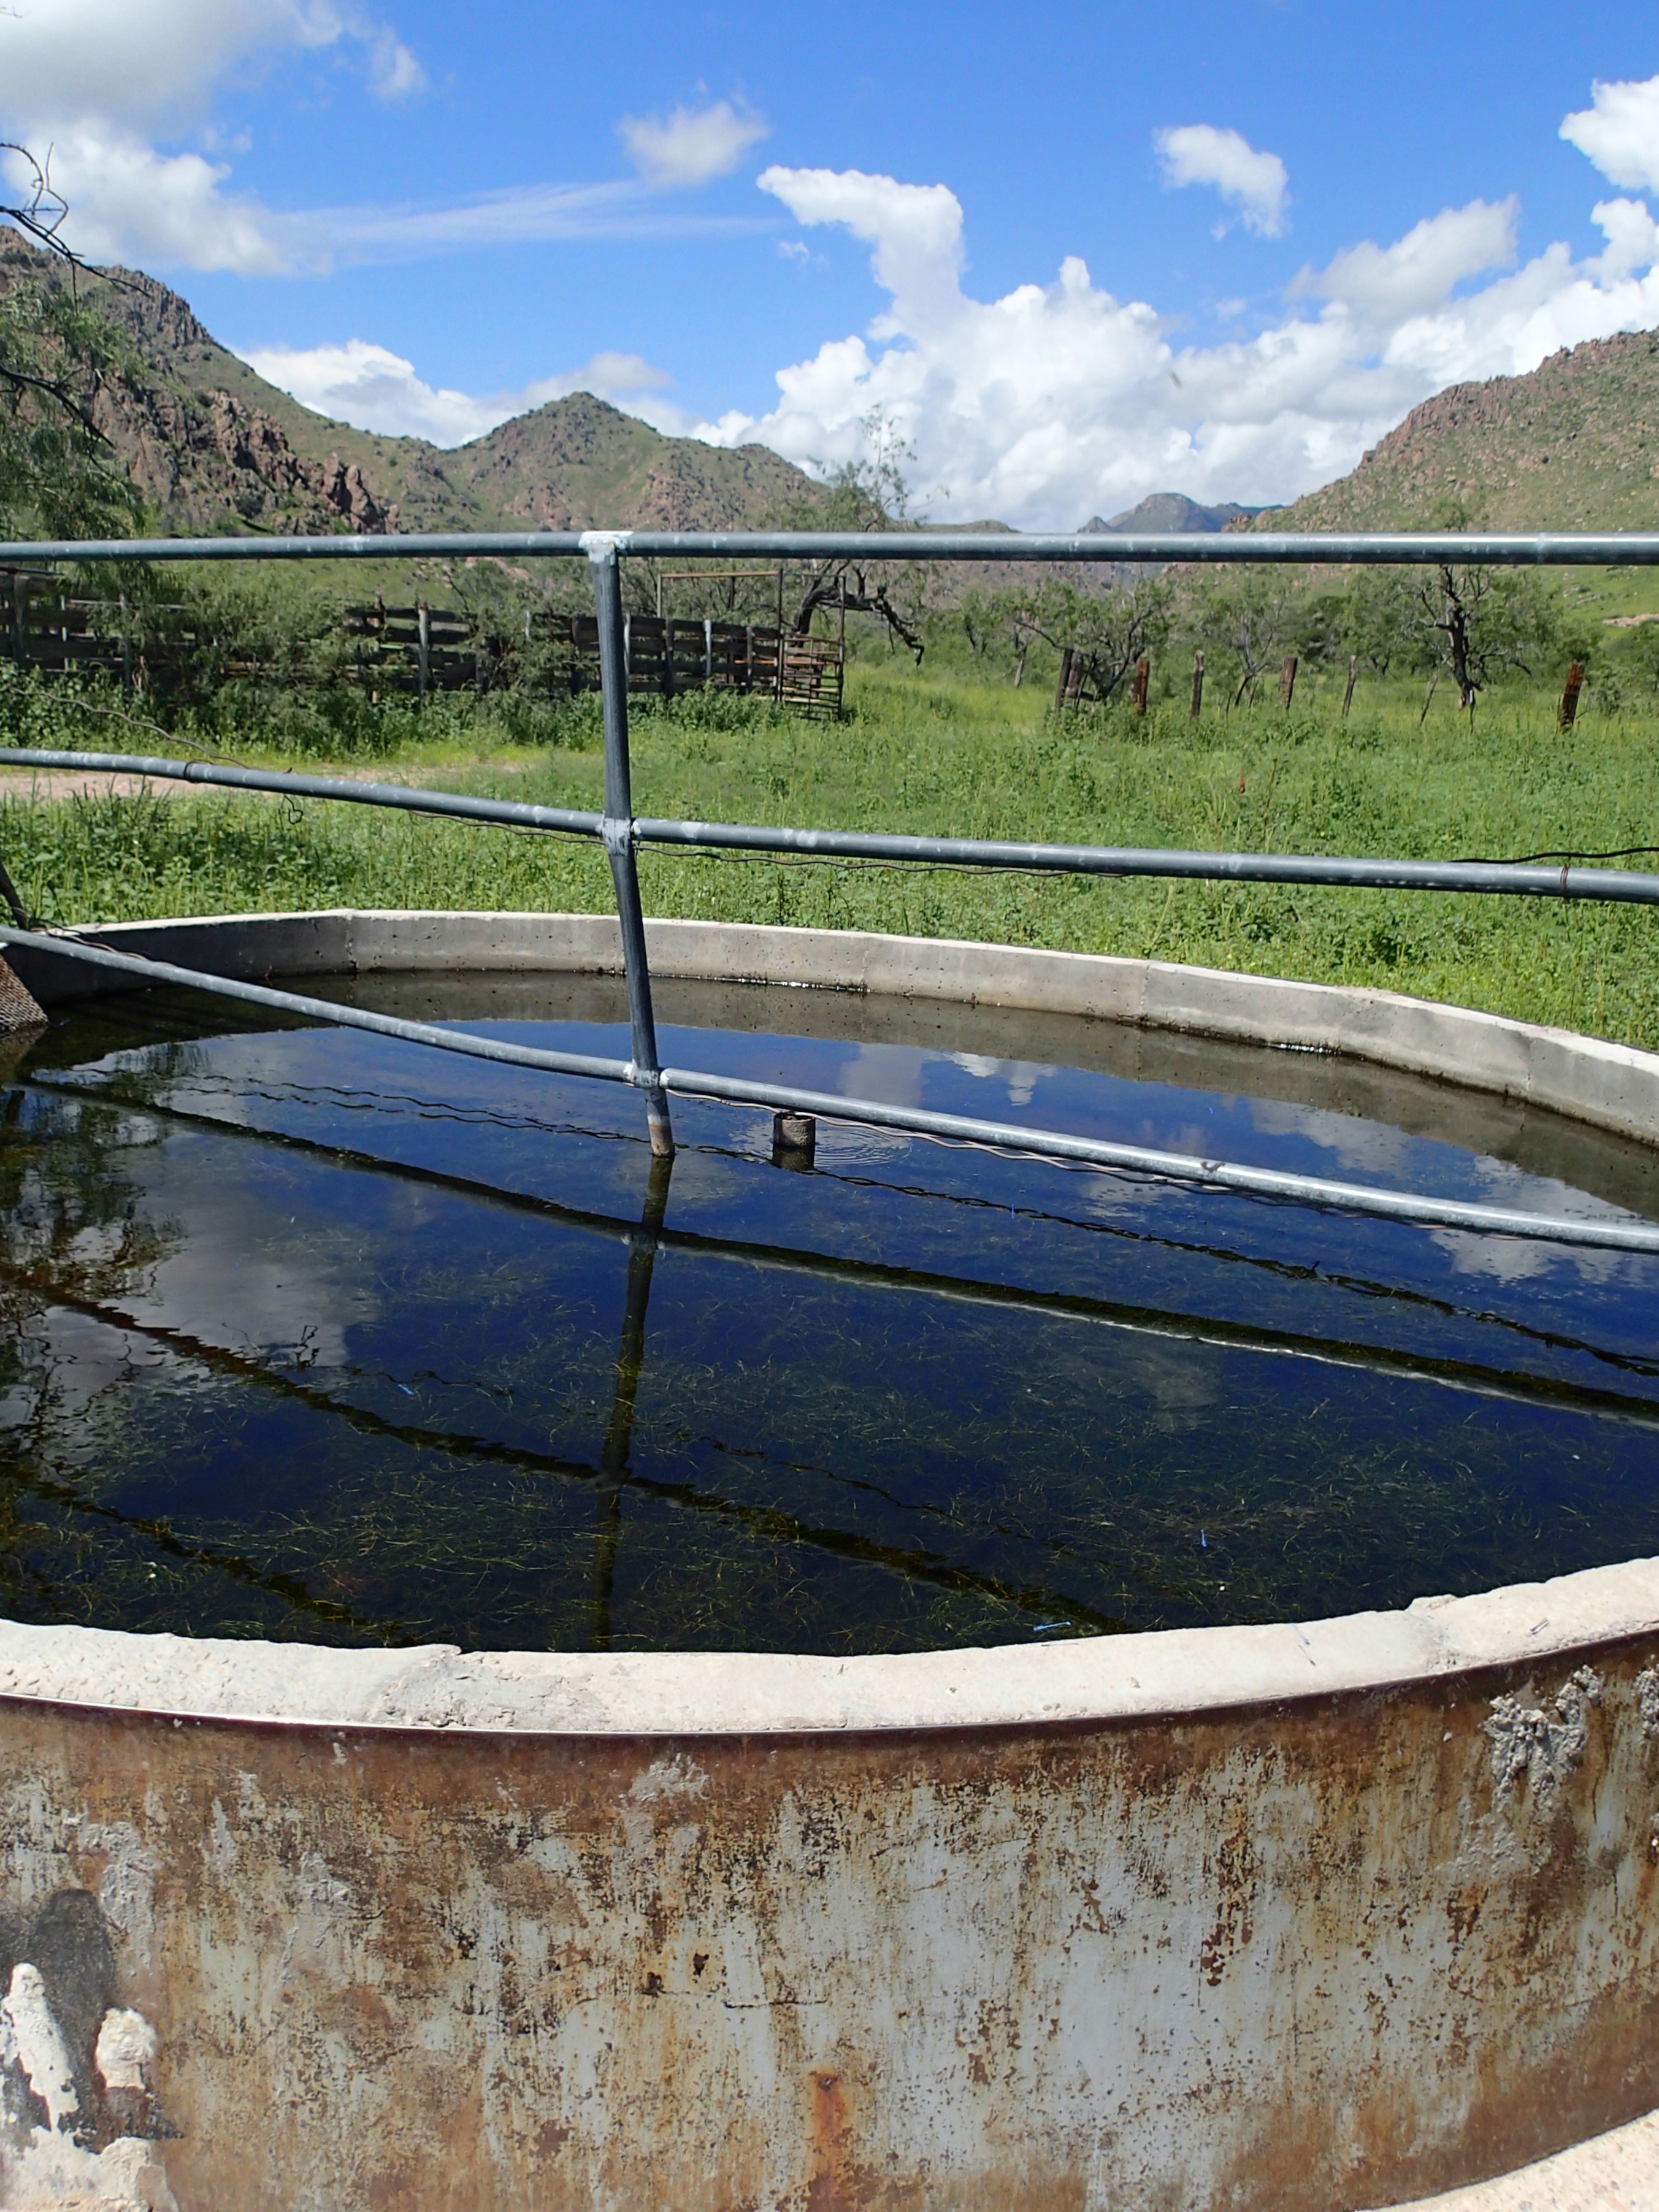
water, reflection, swimming pool, reservoir, waterway, horseshoecanyon